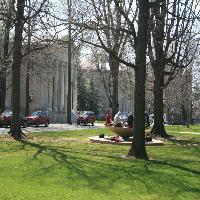
Weather: sun or clear